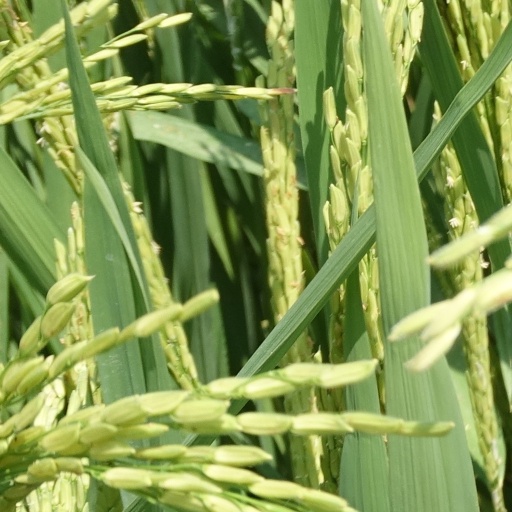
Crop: rice